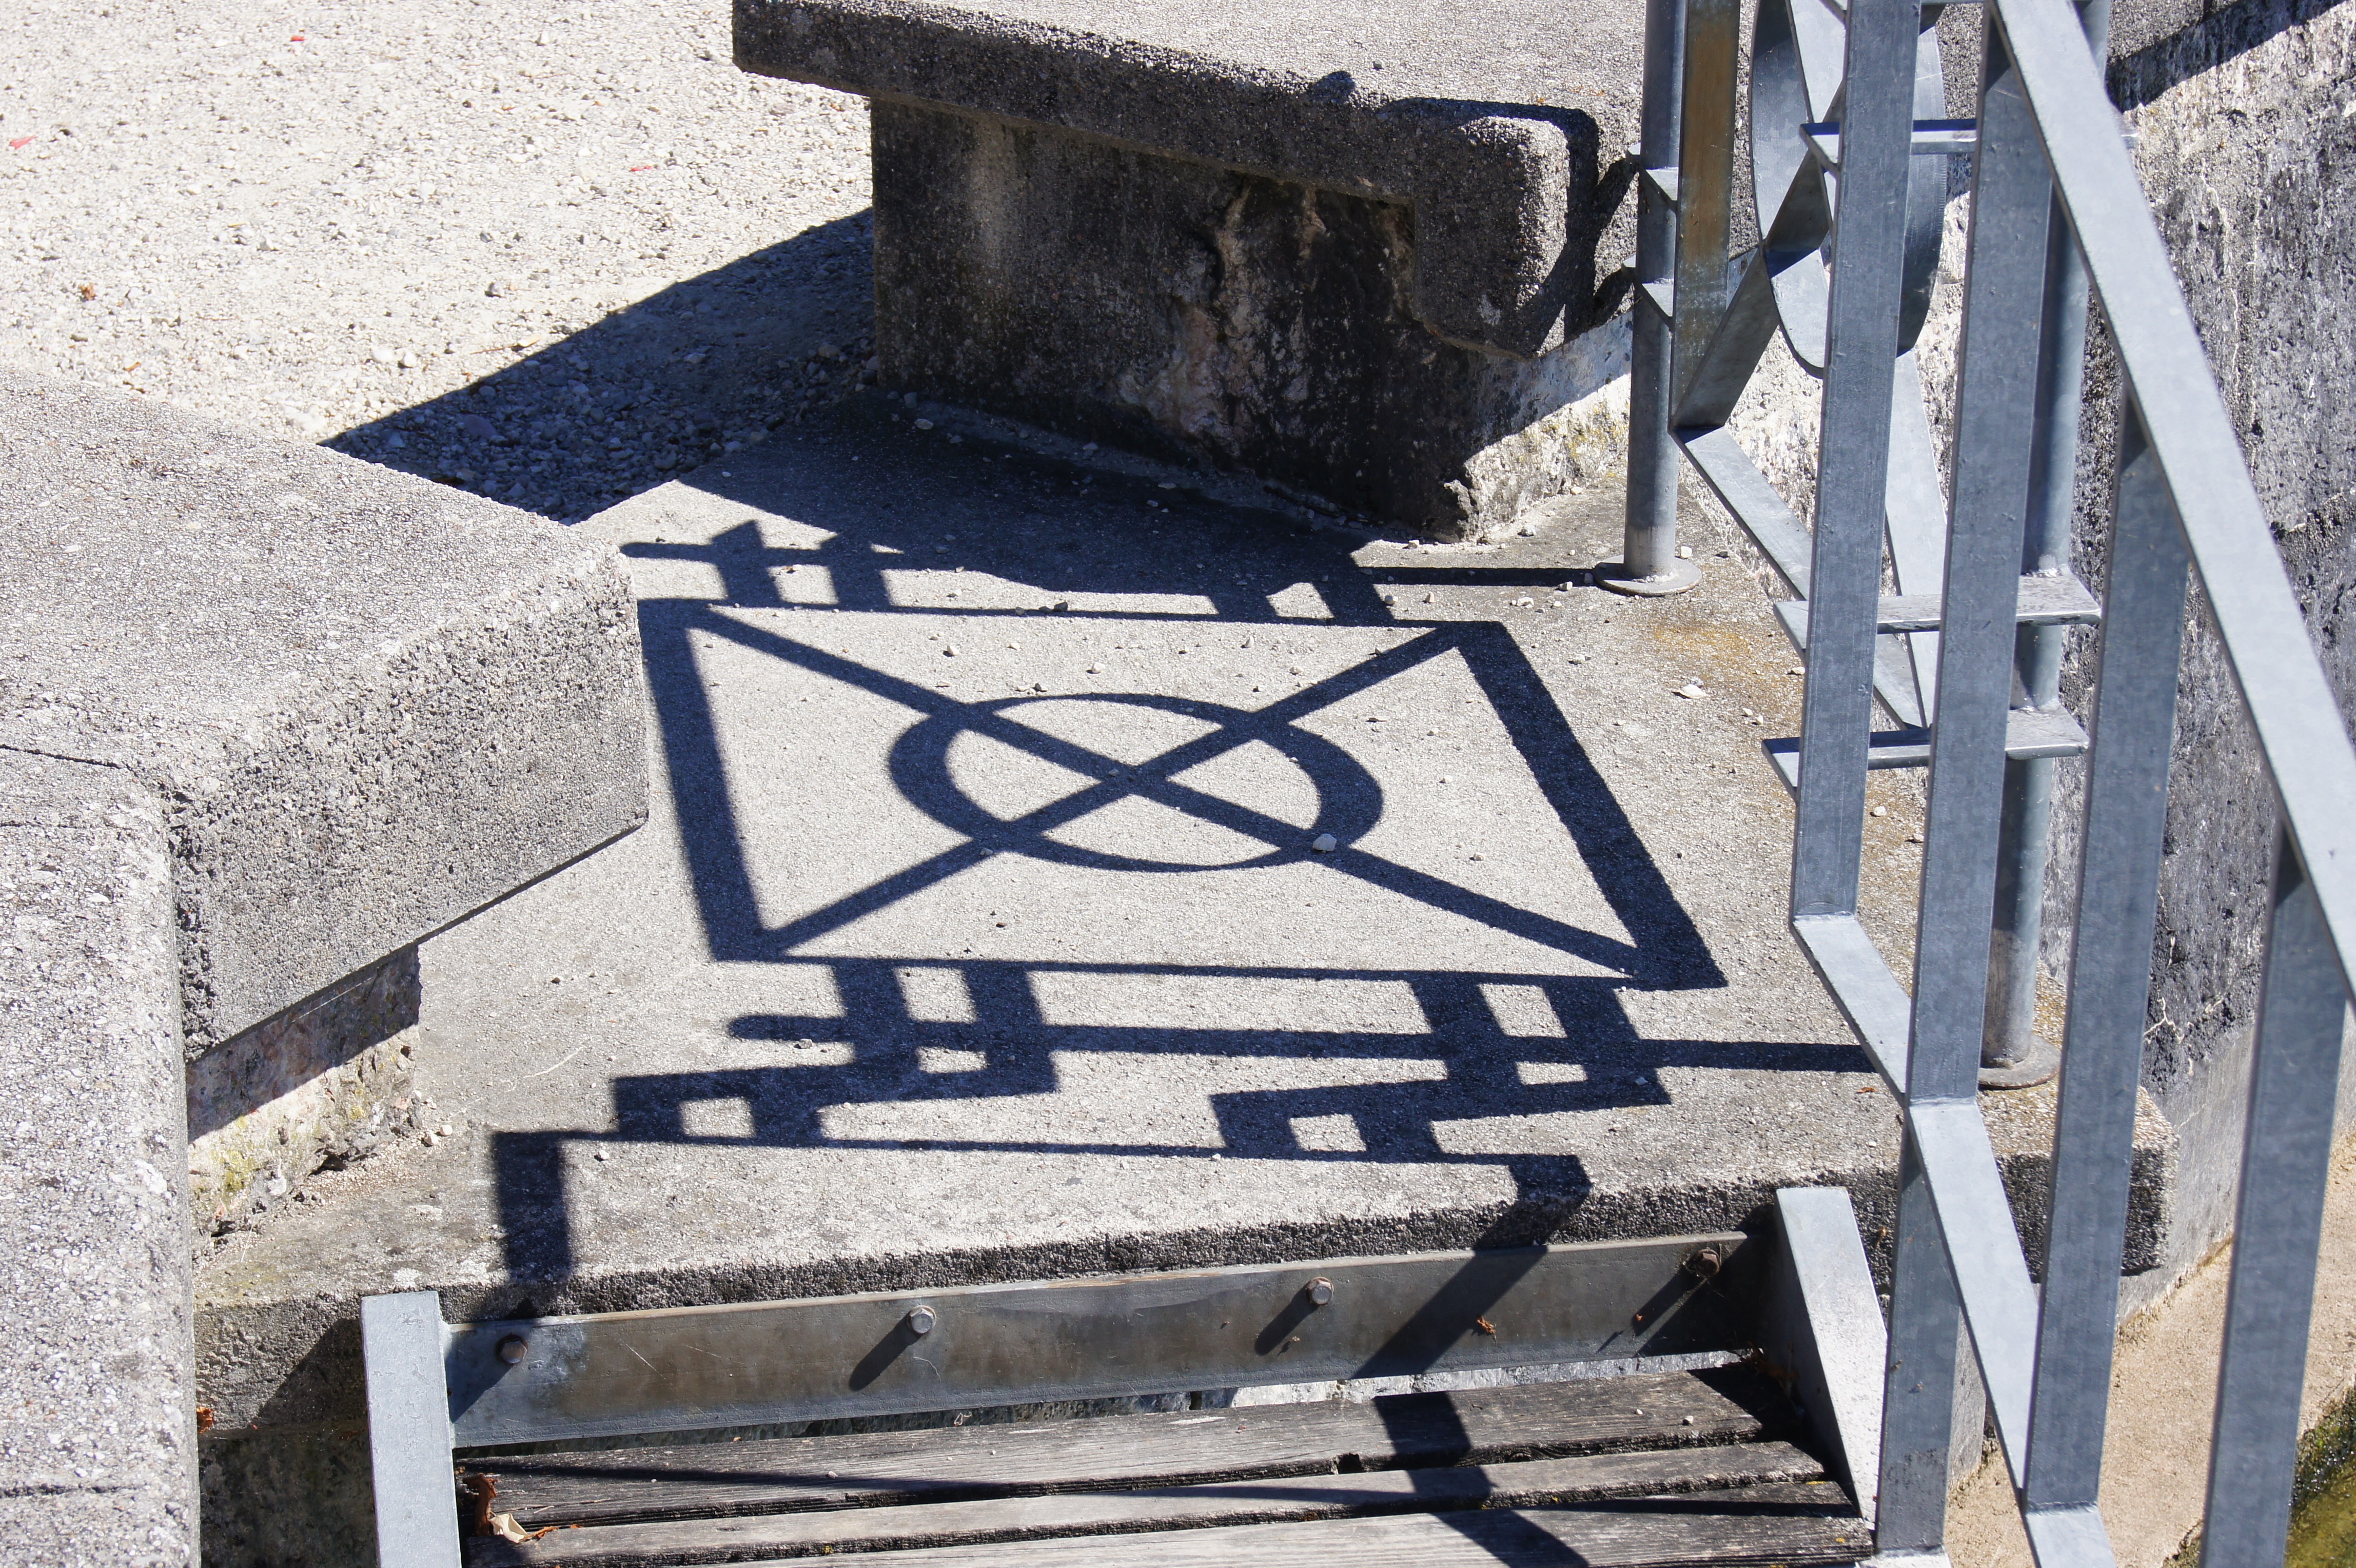
sun, road, railing, pattern, shadow, furniture, sculpture, art, iron